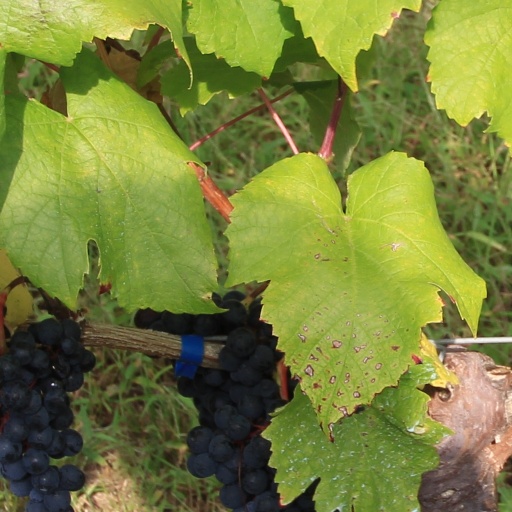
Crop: grape